Shelley Smith (American football)

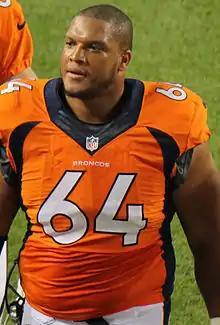
Smith with the Denver Broncos in 2015

Shelley Andres Smith (born May 21, 1987) is an American former professional football guard. He was selected by the Houston Texans in the sixth round of the 2010 NFL draft. He played college football at Colorado State.